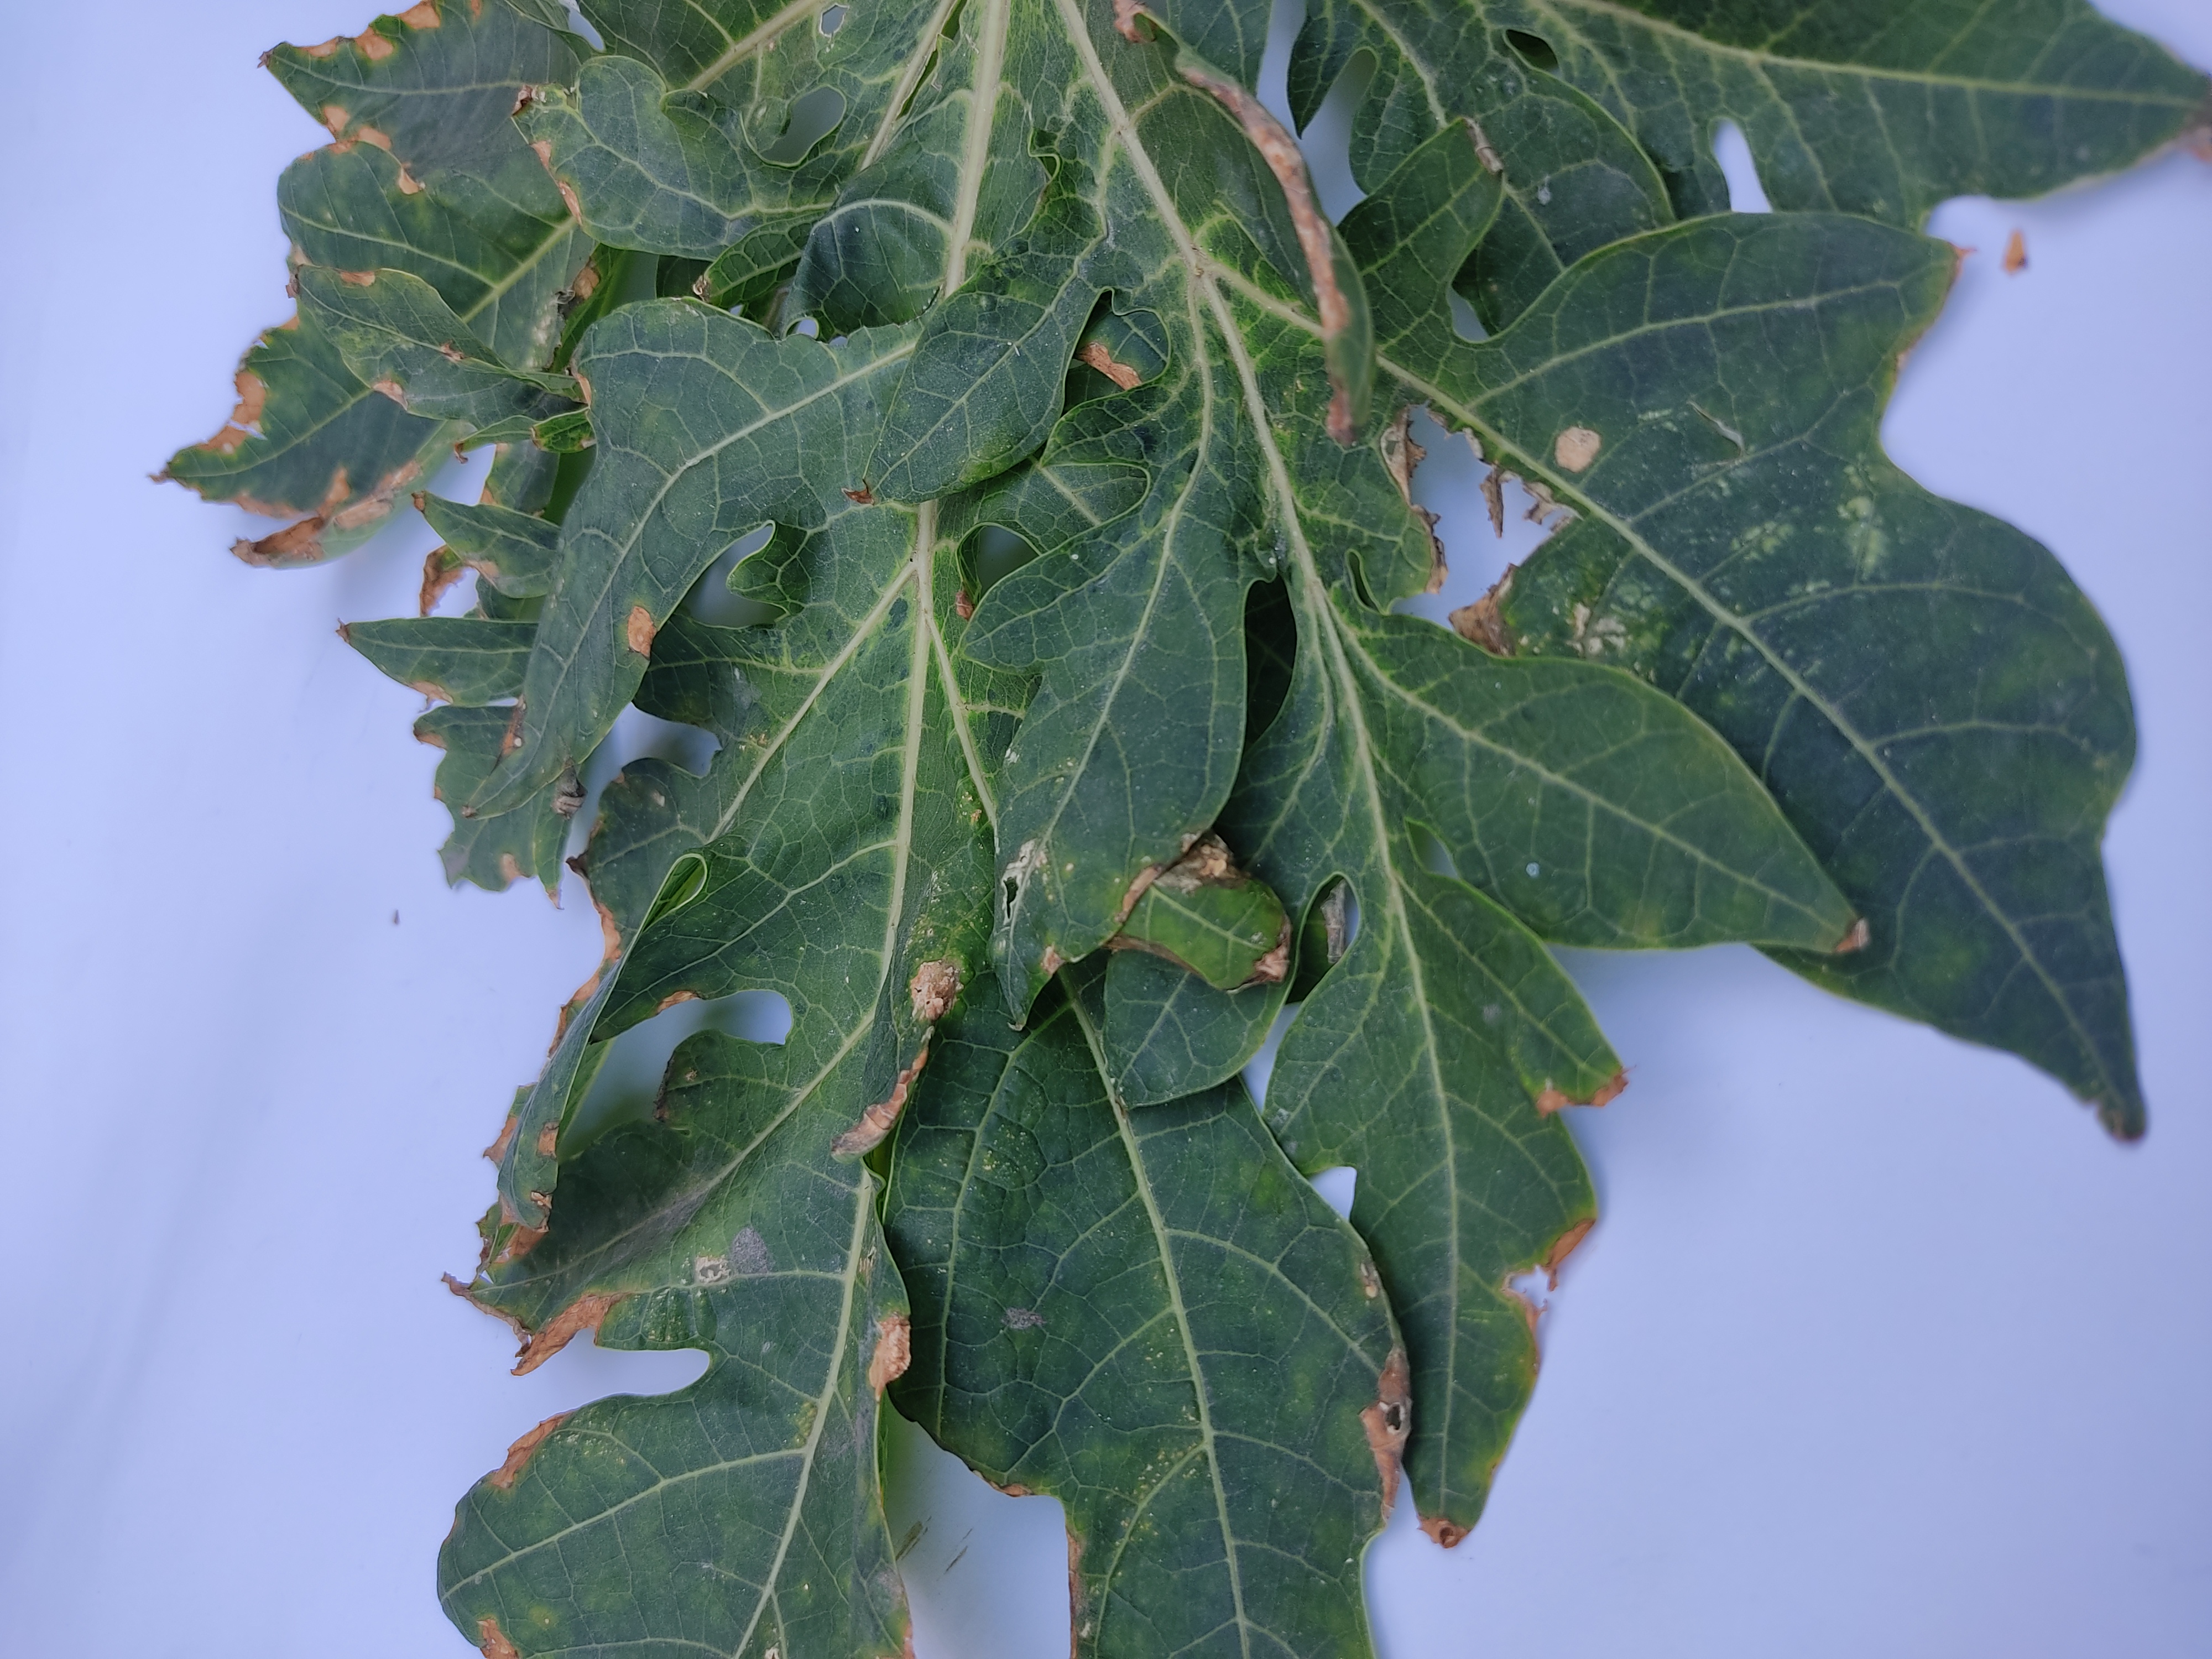
Label: Mite Disease